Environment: real
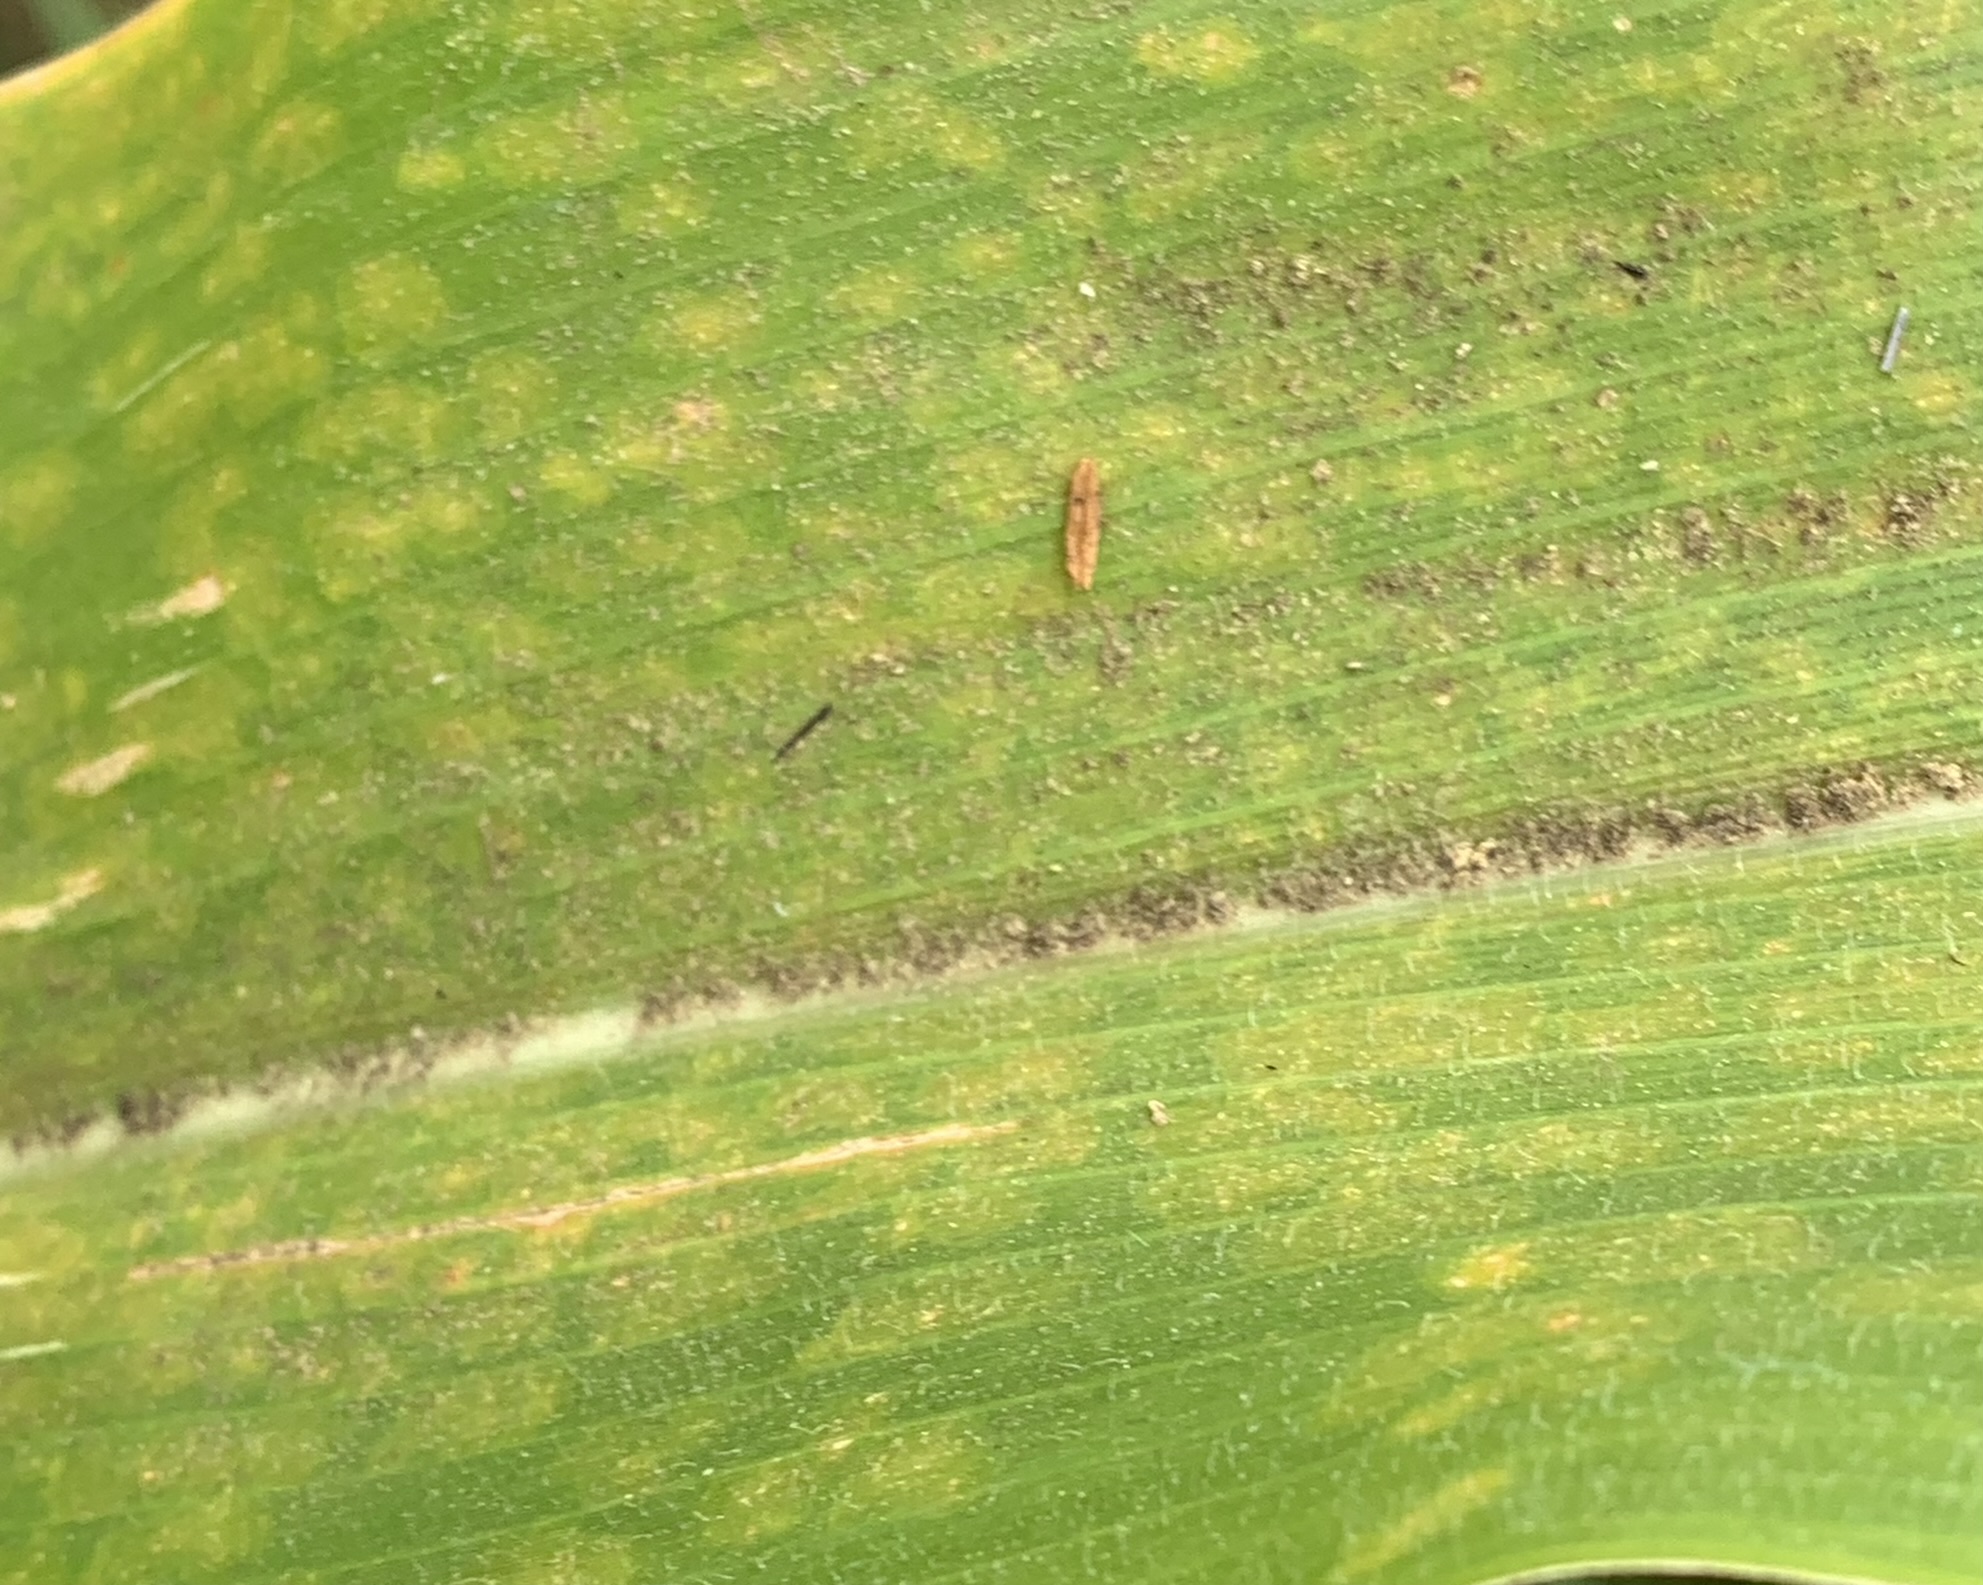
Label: lethal_necrosis